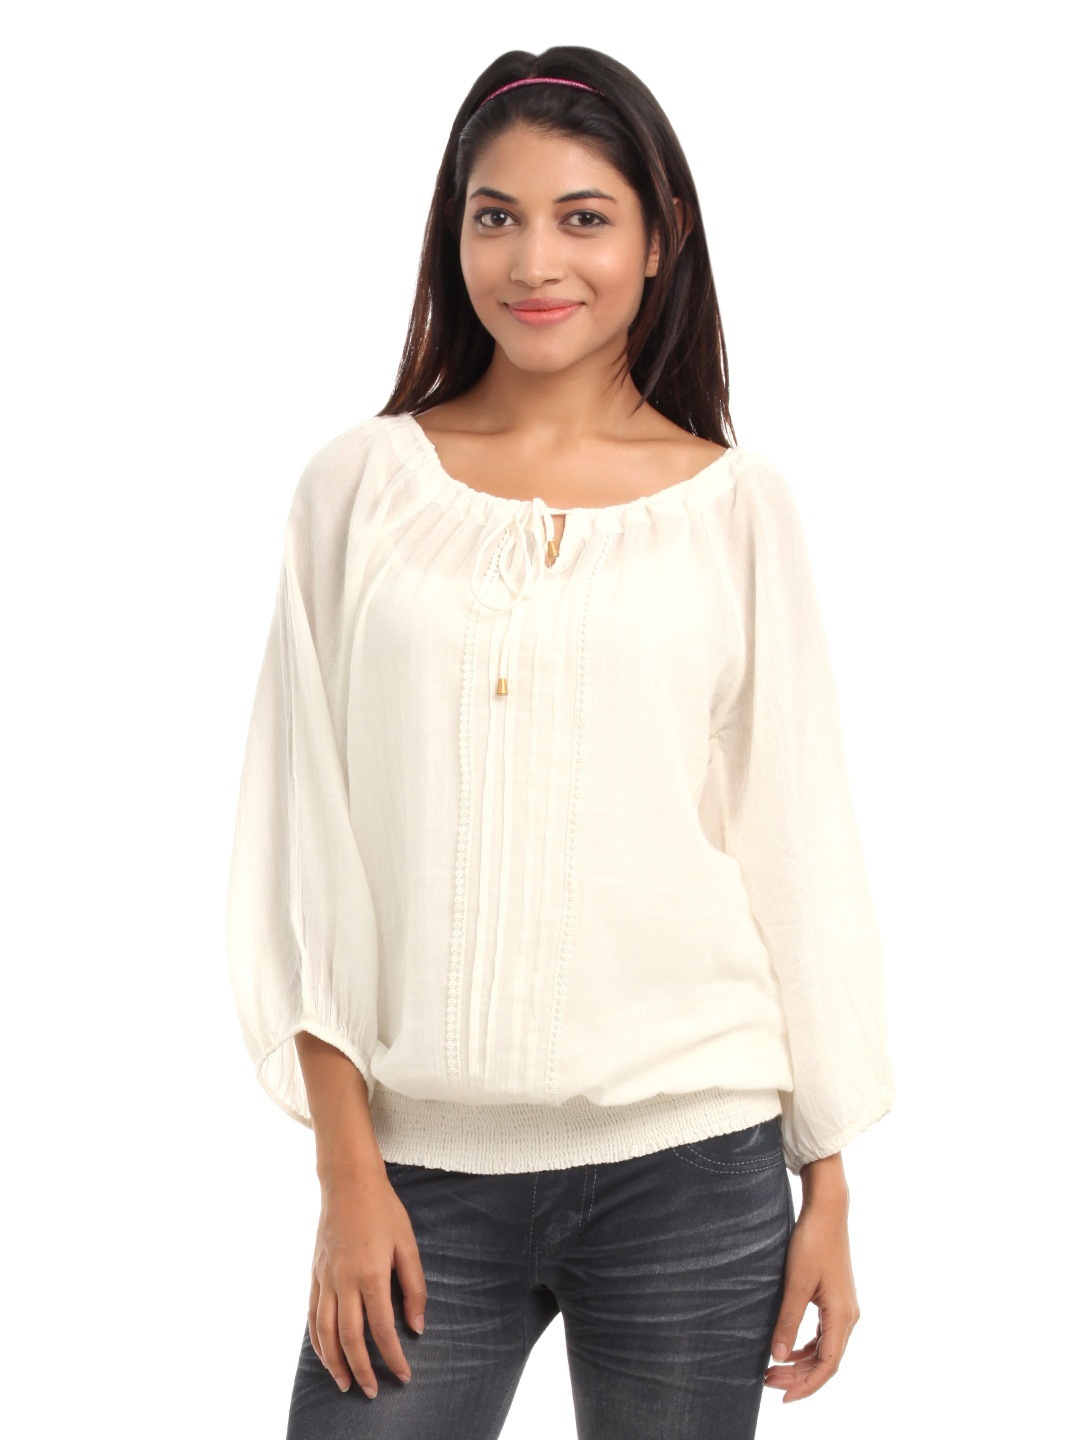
Vero Moda Women White Top
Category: Apparel / Topwear / Tops
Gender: Women
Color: White
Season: Summer 2012
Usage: Casual